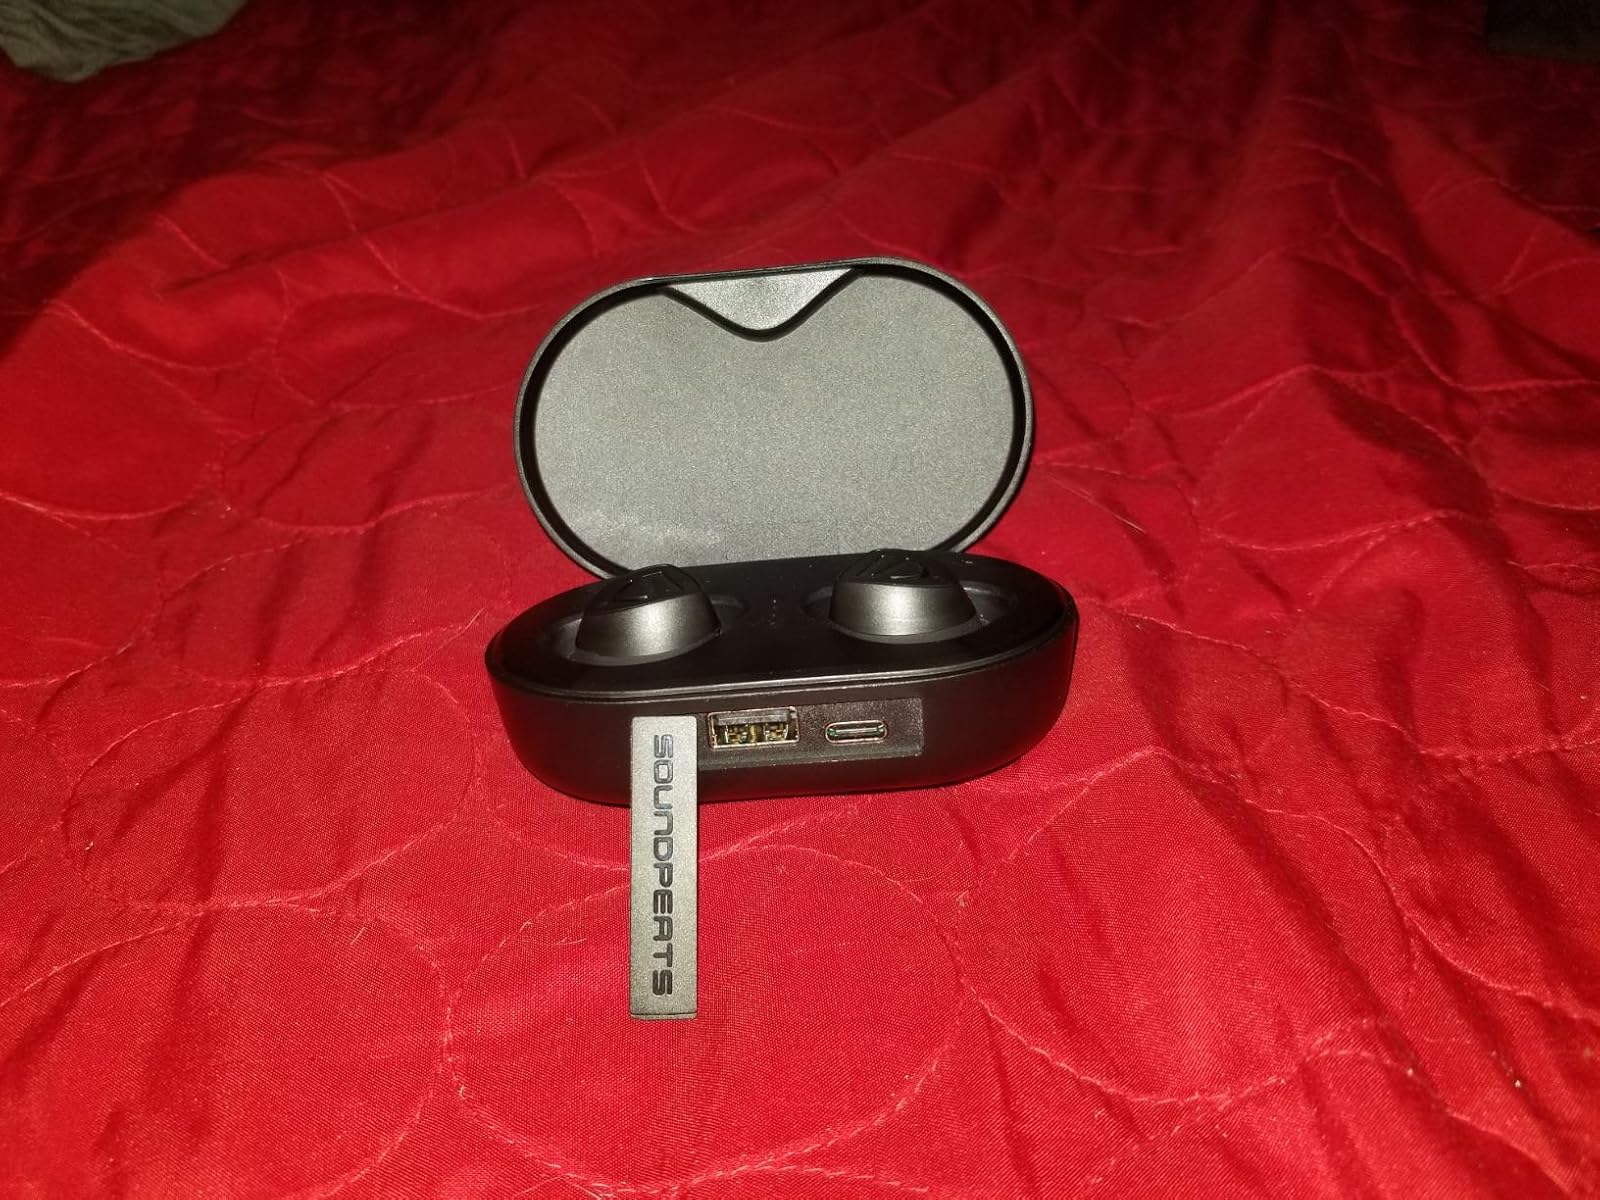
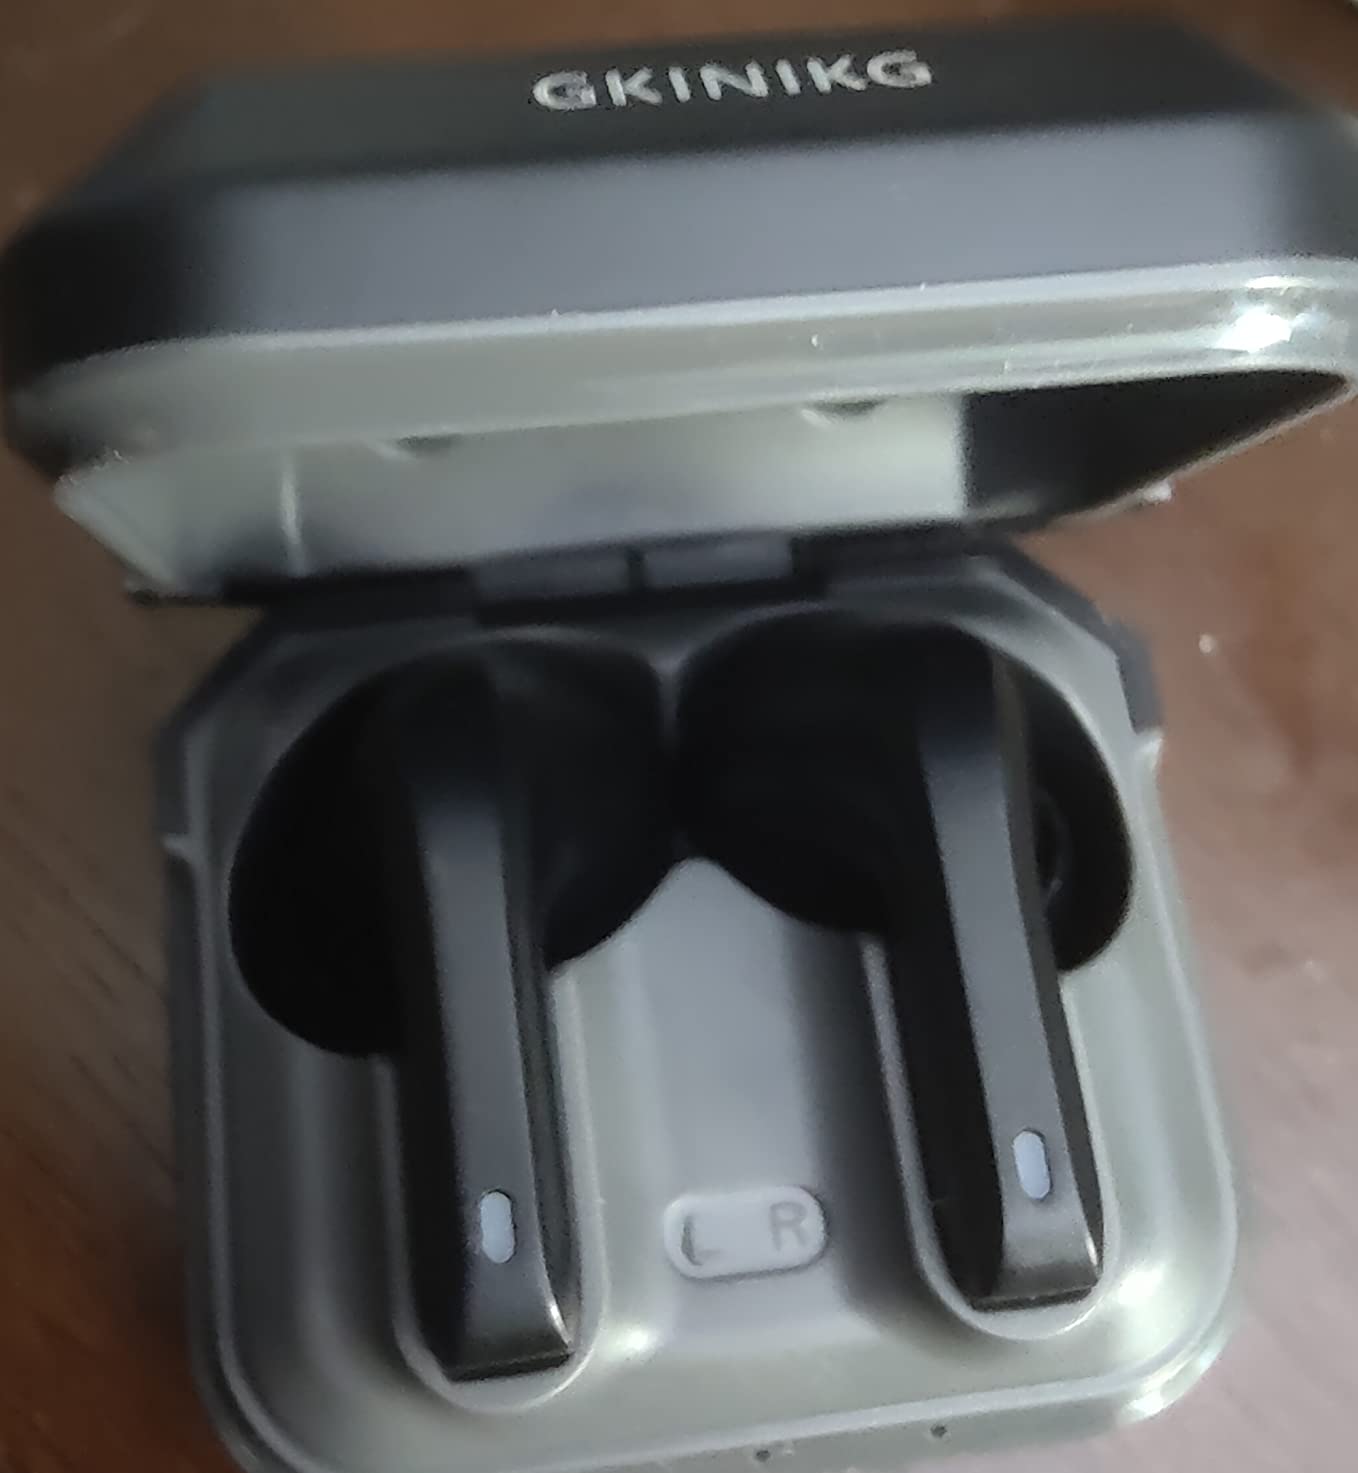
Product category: earbuds
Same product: no